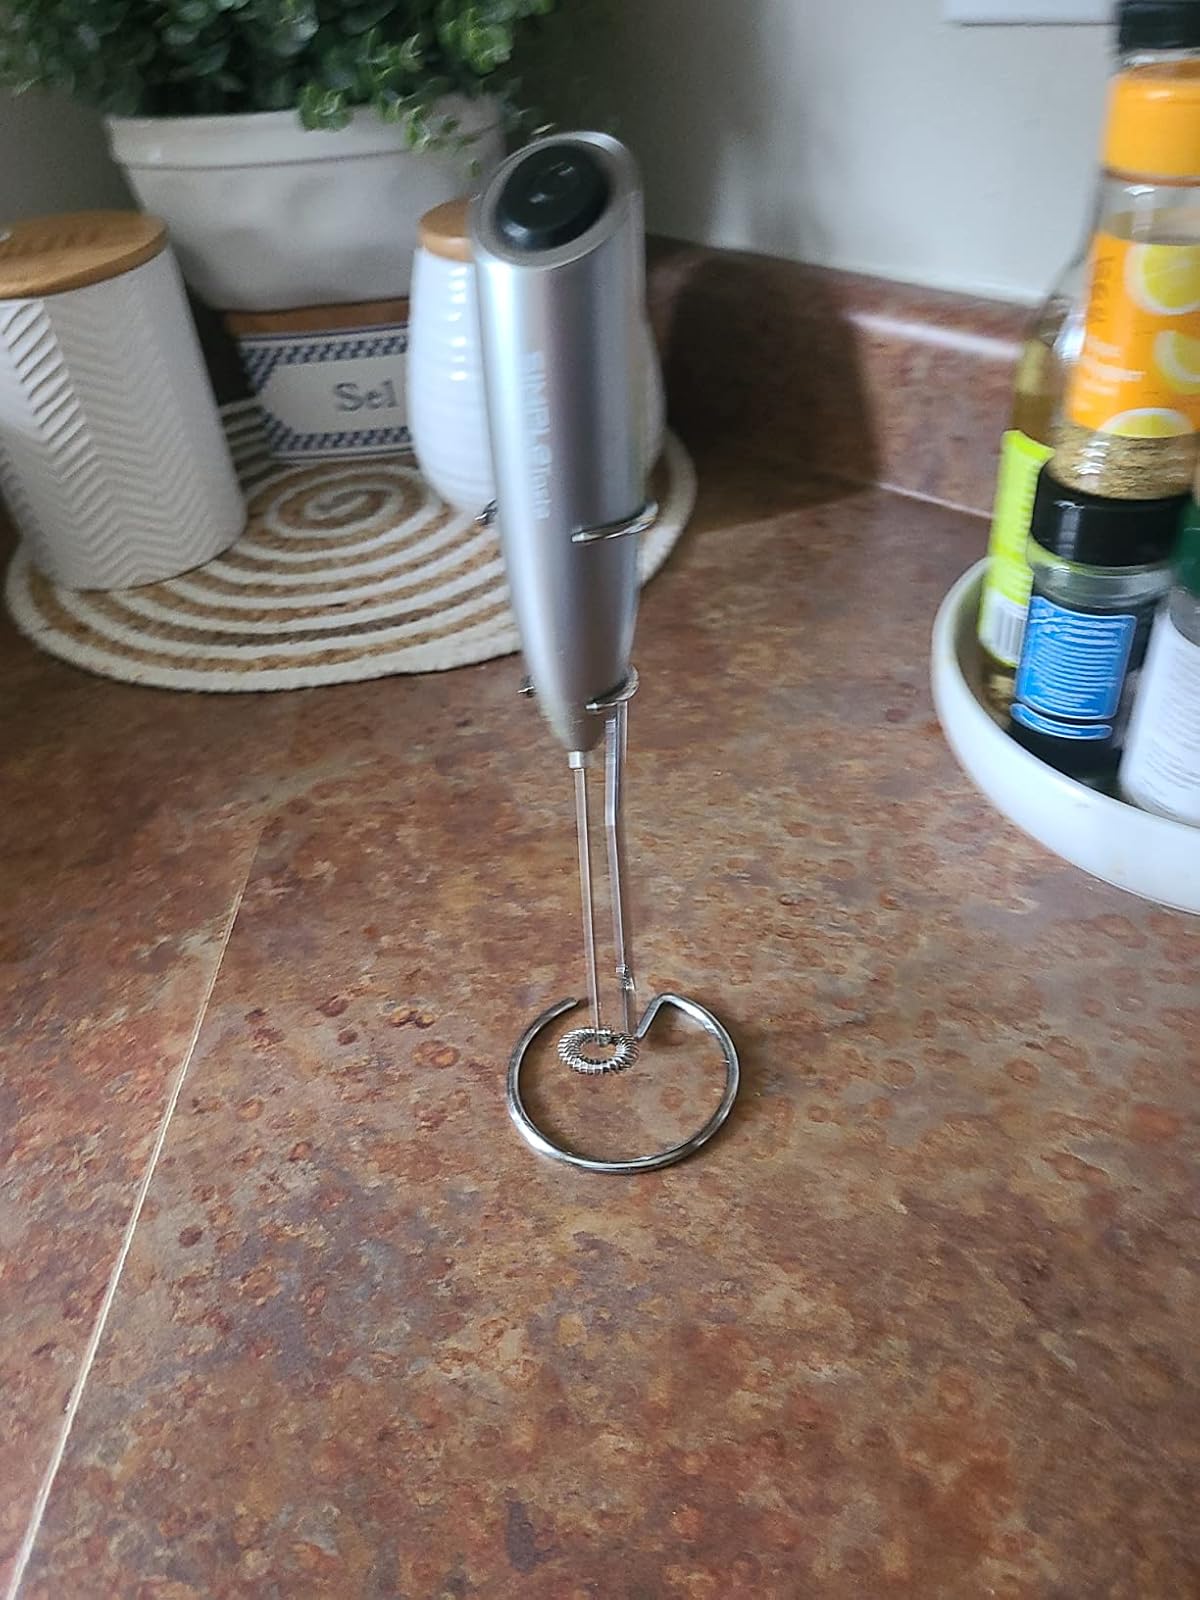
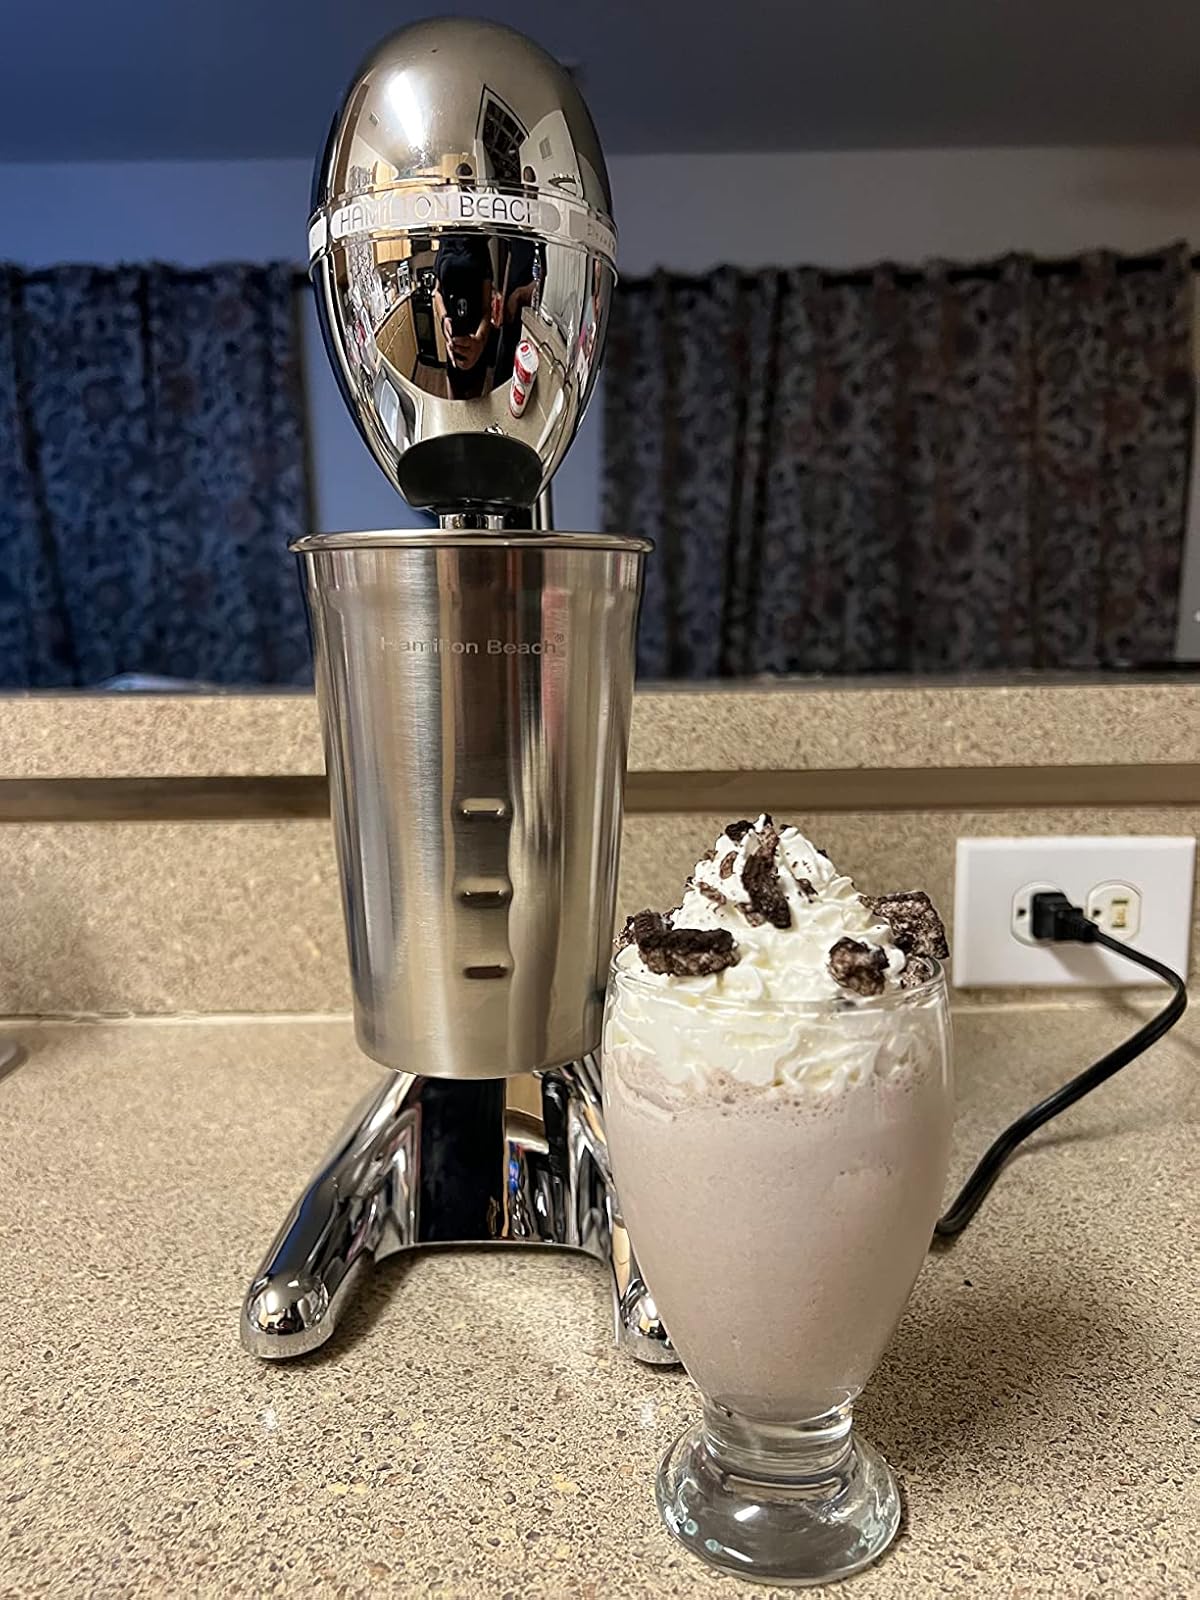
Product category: items_mixer
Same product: no